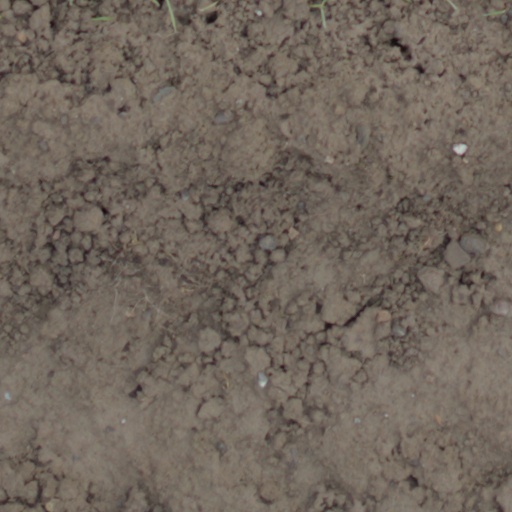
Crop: wheat